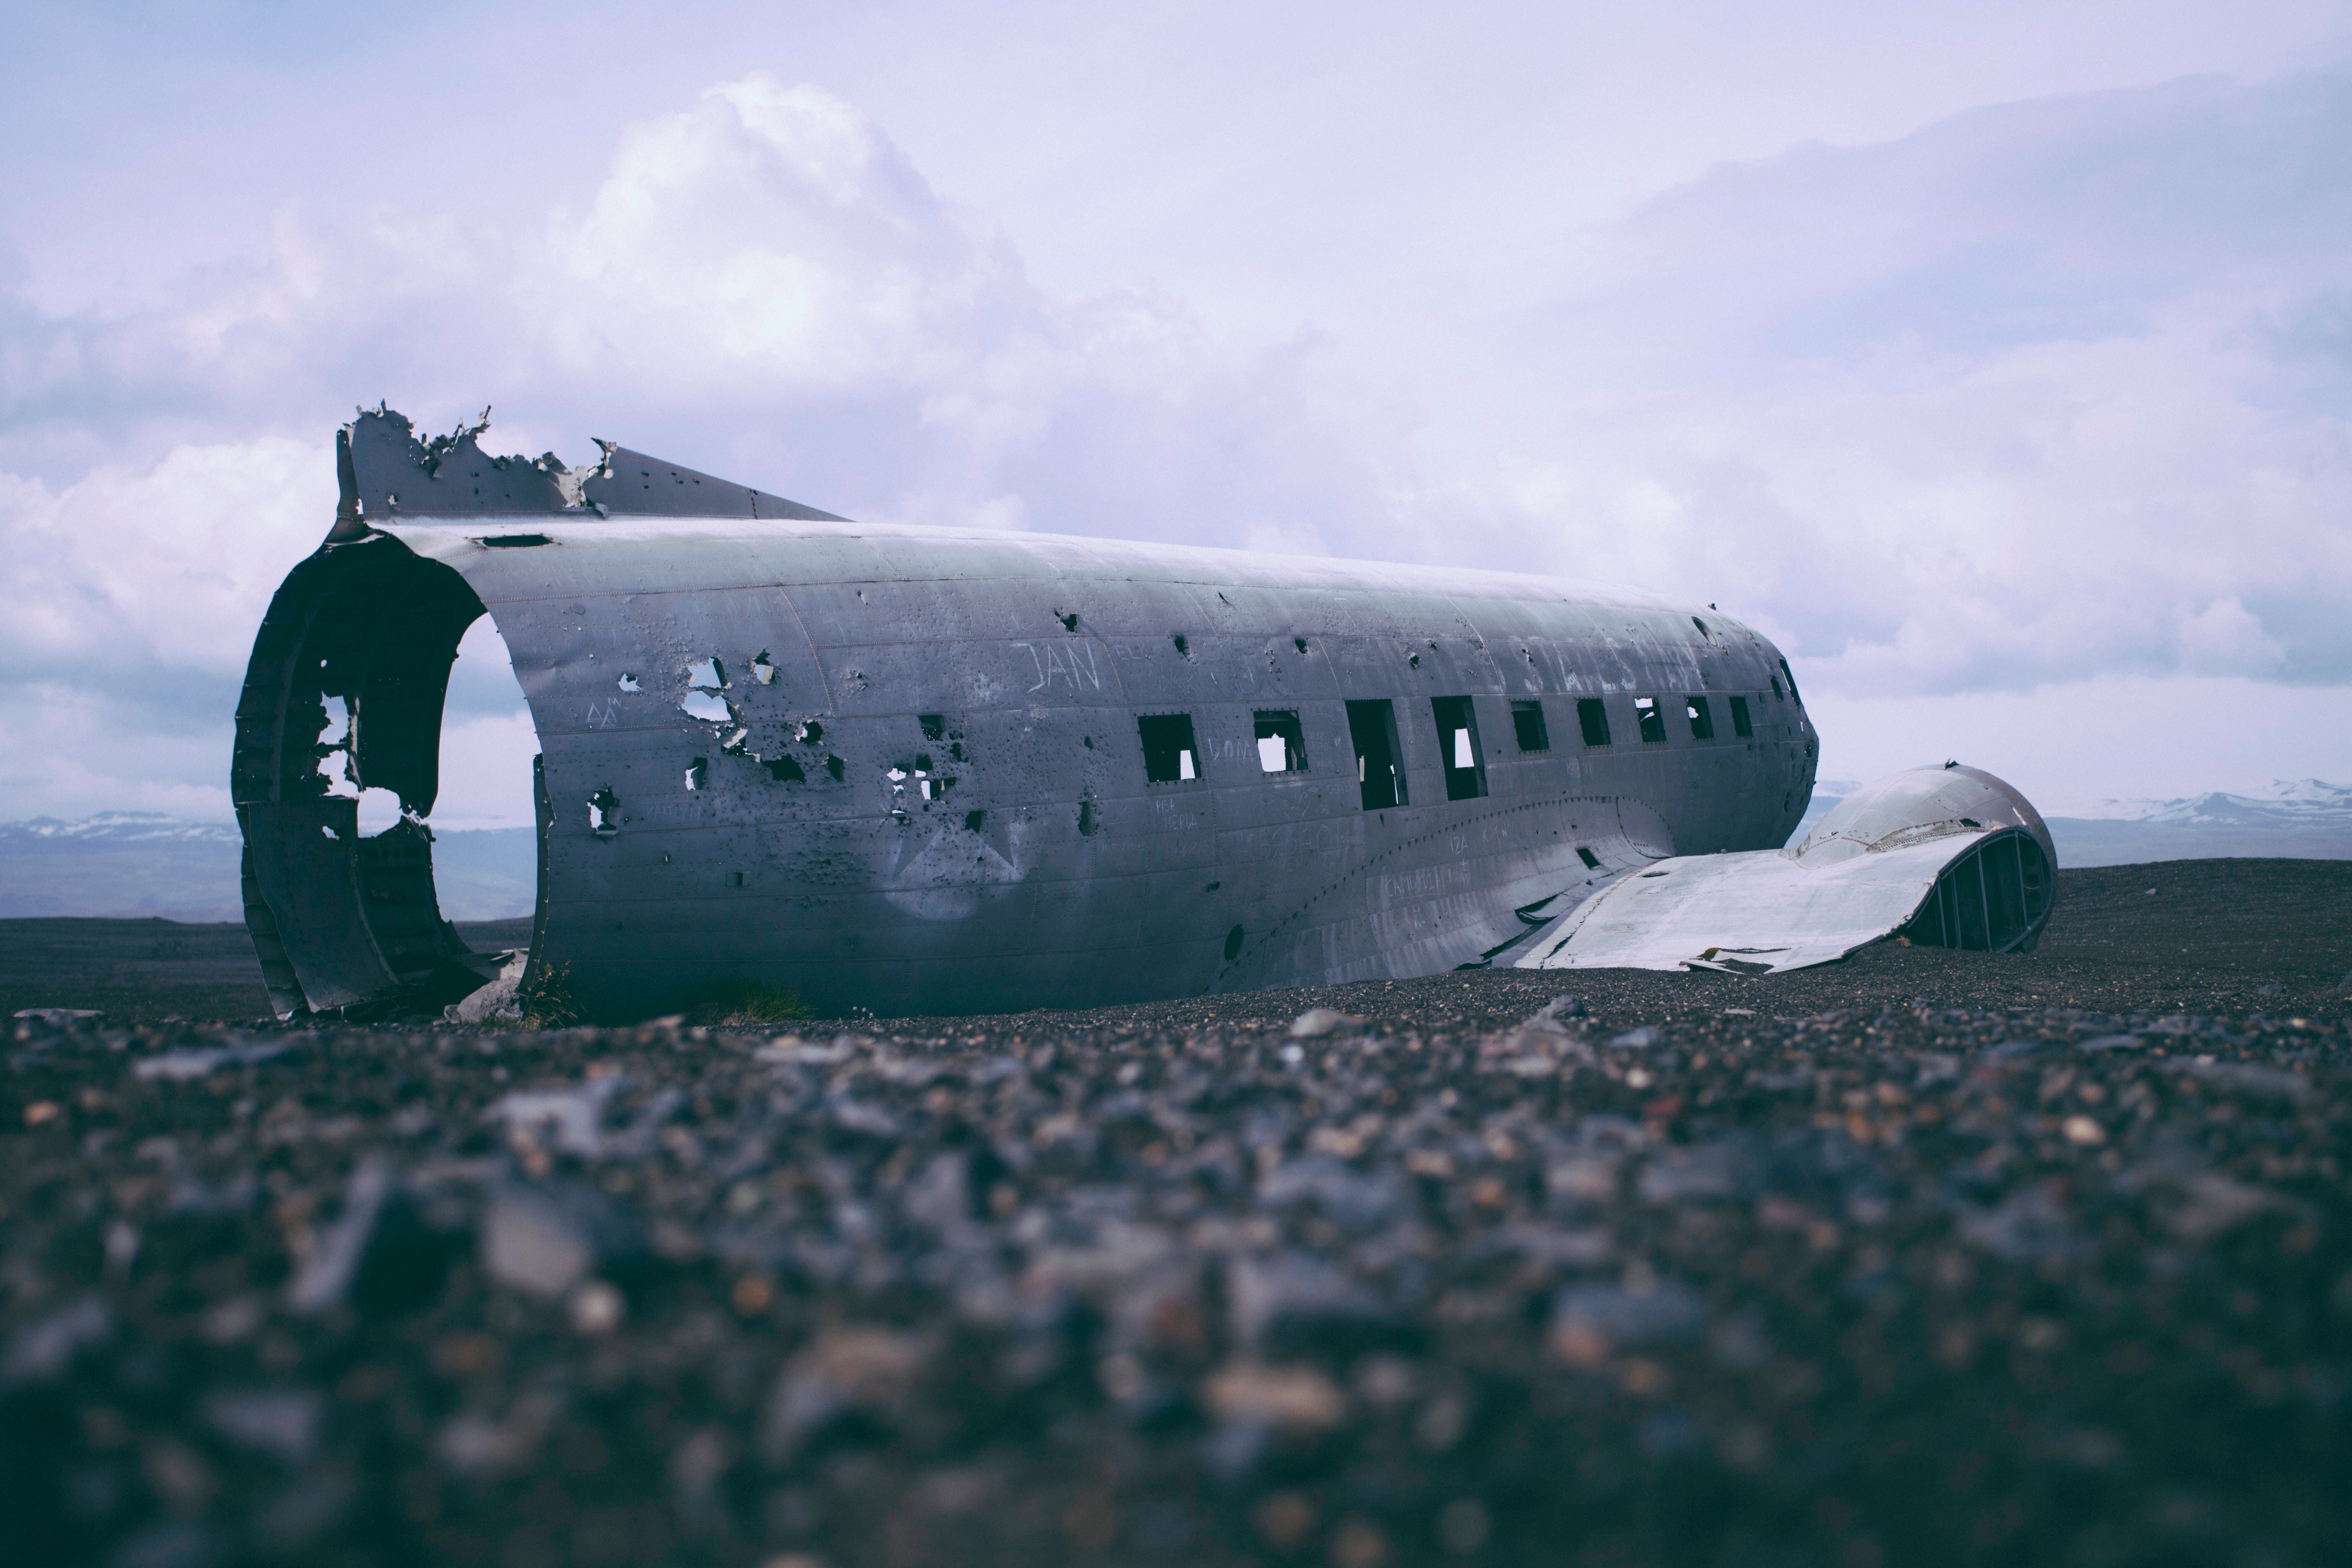
sea, wing, airplane, plane, aircraft, transport, vehicle, airline, aviation, flight, iceland, crash, airliner, submarine, watercraft, air force, jet aircraft, military aircraft, atmosphere of earth